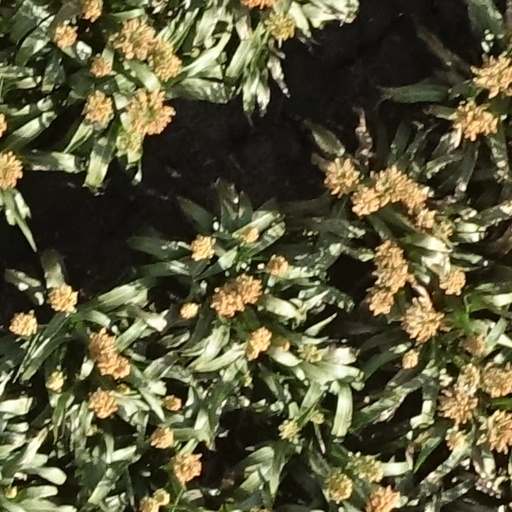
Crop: sorghum